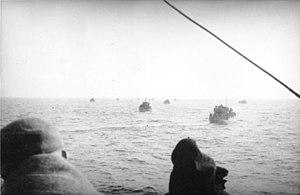
L'opération Hannibal est une opération navale allemande coordonnant l'évacuation vers l'Ouest de plus d'un million de soldats et de civils allemands de Courlande, de Prusse-Orientale et du Corridor de Dantzig entre la mi-janvier à mai 1945, pendant les offensives soviétiques de Prusse-Orientale et de Poméranie-Orientale.